Manuguru

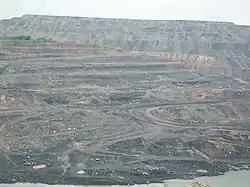
Singareni opencast coal mines at Manuguru

Manuguru is a census town and mandal in Bhadradri Kothagudem district in the Indian state of Telangana. It falls under the Mahaboobabad Parliamentary constituency and the Pinapaka Assembly constituency. Manuguru is an urban area situated on the banks of the Godavari River. The town has the Singareni coal mines, that provide many jobs, and a power plant.